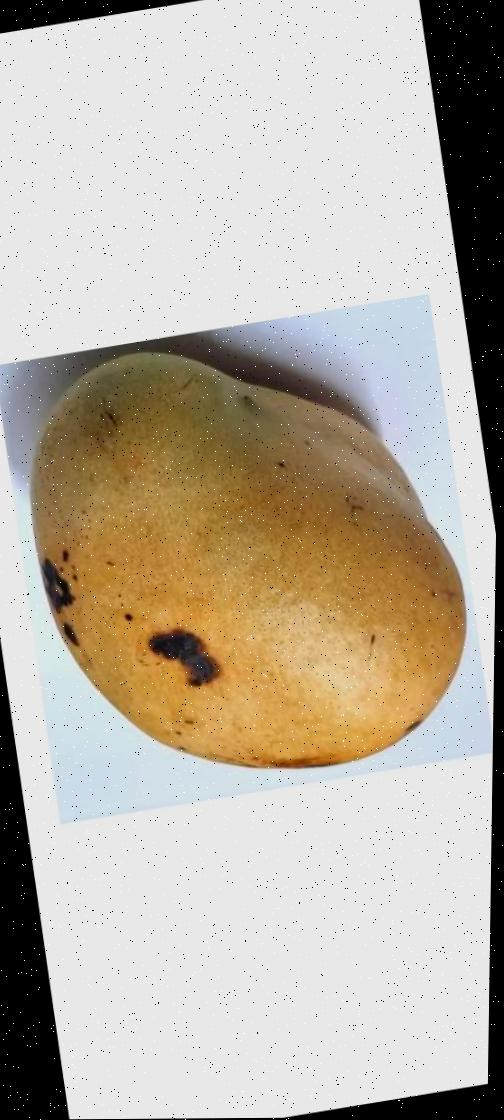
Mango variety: Bari-11